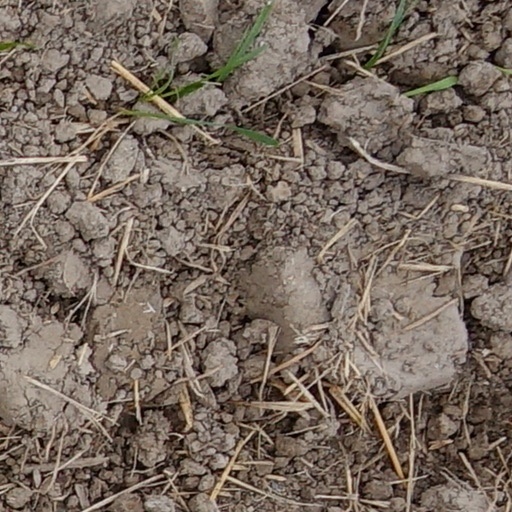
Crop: wheat